Heart and Soul (1917 film)

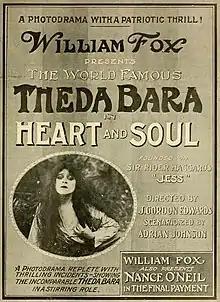
Heart and Soul, also being shown with Youth's Endearing Charm.

Heart and Soul is a 1917 American silent drama film directed by J. Gordon Edwards and starring Theda Bara. The film was based on the 1887 novel "Jess" by H. Rider Haggard and shot at the Fox Studio in Fort Lee, New Jersey. This film is now considered a lost film.